RAF Molesworth

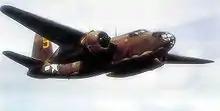
RDB-7B (RAF Douglas A-20C-1-DO Havoc Boston III), Serial AL672, shown as a staff communications aircraft for 8th AF HQ at RAF Bovingdon. This aircraft originally belonged to 15th Bombardment Squadron (Light) and was used on 4 July 1942 in a low-level attack on "Luftwaffe" airfields in the Netherlands.

The first USAAF tenant on Molesworth was the 15th Bombardment Squadron, arriving on 9 June 1942 from RAF Grafton Underwood. The squadron flew the Douglas Boston III (A-20) light bomber. The 15th was originally part of the 27th Bombardment Group (Light), assigned to Fifth Air Force in the Philippine Islands. However the group's planes did not arrive by 7 December 1941, and due to the deteriorating situation in the Philippines after the Japanese invasion, they were diverted to Australia. Surviving members of the group reformed into a combat unit in Australia and fought in the Dutch East Indies and New Guinea Campaigns. When the 27th Bombardment Group was inactivated and transferred back to the United States for re-equipping, the surviving members of the group were first transferred back to the United States, then to the UK in May where they received their Bostons from No. 226 Squadron RAF.